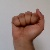
The image shows a hand gesture representing the letter 'A' in Indian Sign Language.